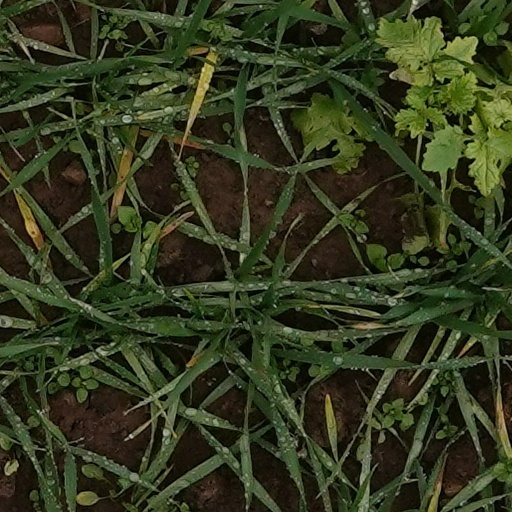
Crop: wheat